Ann Lee

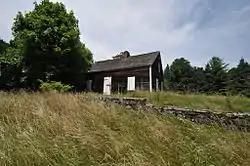
Benjamin Osborn's house at Mount Washington

Beginning in the spring of 1781, Mother Ann and some of her followers went on an extensive missionary journey to find converts in Massachusetts and Connecticut. They often stayed in the homes of local sympathizers, such as the Benjamin Osborn House near the New York-Massachusetts line. There were also songs attributed to her which were sung without words. In this mission they converted many, and 18 shaker villages emerged. Witnesses recorded that she performed many miracles during this time.